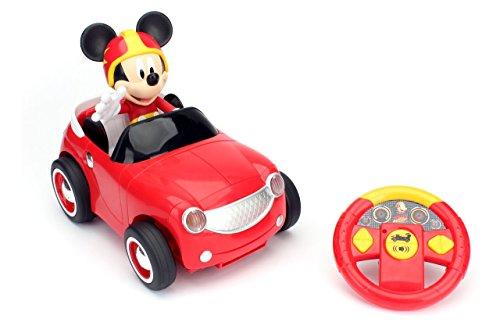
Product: Jada Toys Disney Junior Mickey & The Roadster Racers Transforming Radio Control Car Vehicle, 14", Red
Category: Toys & Games | Kids' Electronics
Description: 14"L x 9.5"W x 7"H racer mode 11"L x 7"W x 9"H classic roadster mode.
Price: $62.99
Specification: ProductDimensions:11x7x9inches|ItemWeight:7pounds|ShippingWeight:4.45pounds(Viewshippingratesandpolicies)|DomesticShipping:ItemcanbeshippedwithinU.S.|InternationalShipping:ThisitemcanbeshippedtoselectcountriesoutsideoftheU.S.LearnMore|ASIN:B01N4PBK80|Itemmodelnumber:98086|Manufacturerrecommendedage:4yearsandup|Batteries:4AAbatteriesrequired.